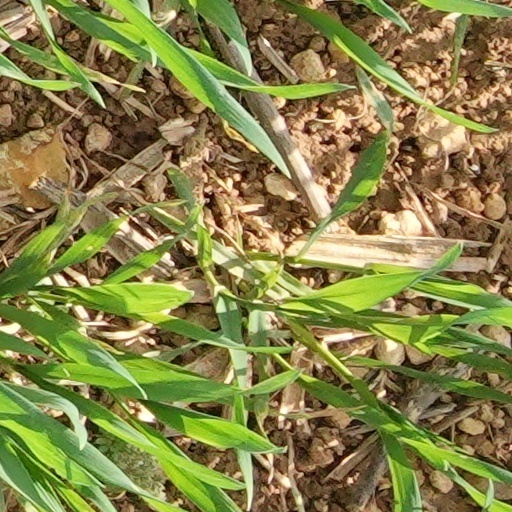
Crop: wheat